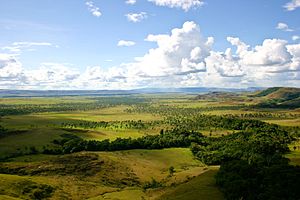
Savanne
Savanne i Venezuela
En savanne er en tropisk græsslette med spredte, ofte tornede eller giftige træer. Biotopen forekommer i de egne, hvor der er sommerregn, og hvor der er en stabil bestand af planteædere.